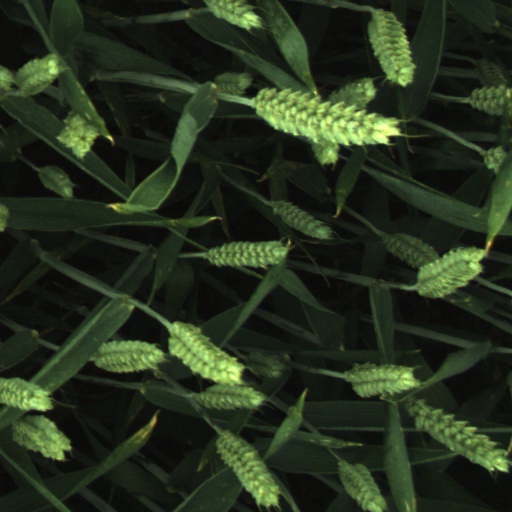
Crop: wheat